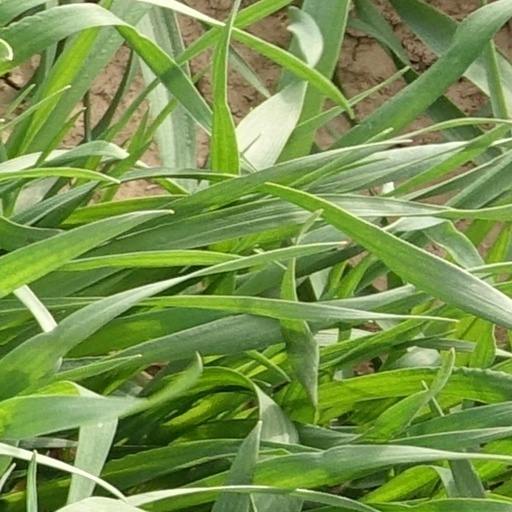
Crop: wheat